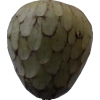
Label: cherimoya